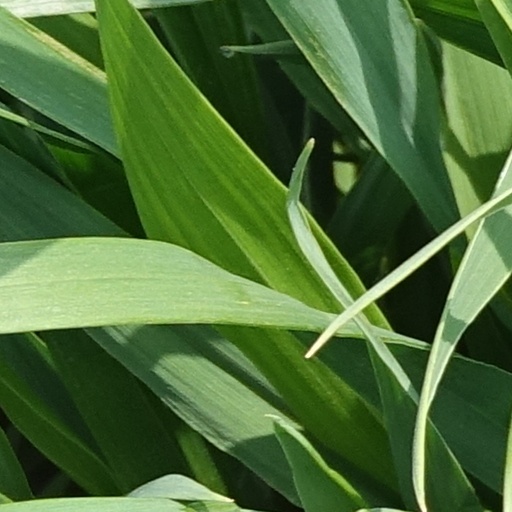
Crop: wheat